Torre del Tostón

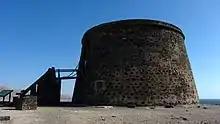
Torre del Tostón

Defense tower “Torre del Tostón” (or "Castillo de El Cotillo") is located in the coastal town of el Cotillo, which forms part of the municipality of la Oliva, Fuerteventura, Spain. This defense tower was recognized as historic-artistic monument in 1949. Nowadays, famous local artists use Torre del Tostón as exhibition room, and it's one of the island's main tourist destinations, including as viewpoint.